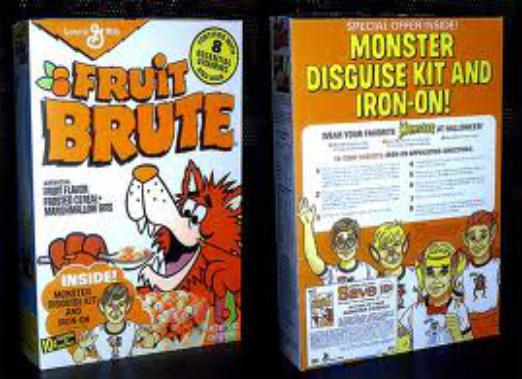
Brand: Fruit Brute
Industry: Food